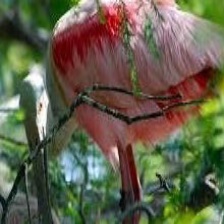
Species: ROSEATE SPOONBILL
Scientific name: PLATALEA AJAJA
ImageNet parent category: spoonbill